Protein mass spectrometry

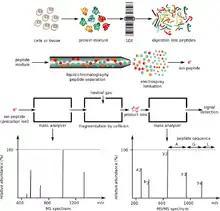
Mass spectrometry protocol

Proteins of interest are usually part of a complex mixture of multiple proteins and molecules, which co-exist in the biological medium. This presents two significant problems. First, the two ionization techniques used for large molecules only work well when the mixture contains roughly equal amounts of material, while in biological samples, different proteins tend to be present in widely differing amounts. If such a mixture is ionized using electrospray or MALDI, the more abundant species have a tendency to "drown" or suppress signals from less abundant ones. Second, mass spectrum from a complex mixture is very difficult to interpret due to the overwhelming number of mixture components. This is exacerbated by the fact that enzymatic digestion of a protein gives rise to a large number of peptide products.